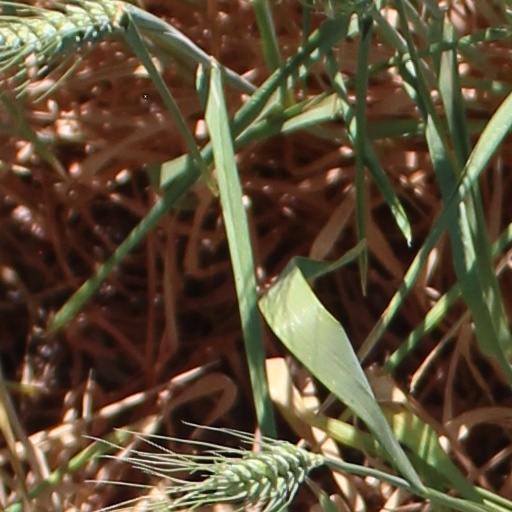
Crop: wheat